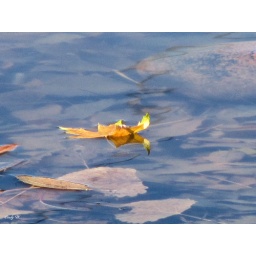
A fallen leaf floating on top of the water in a small lake in Ft. Collins, CO